Elasmosaurus

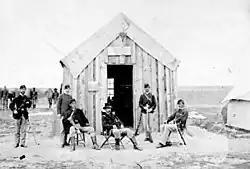
Officers at Fort Wallace, Kansas, in 1867. Theophilus H. Turner, who the same year discovered "Elasmosaurus" in the area, is second from left.

In early 1867, the American army surgeon Theophilus Hunt Turner and the army scout William Comstock explored the rocks around Fort Wallace, Kansas, where they were stationed during the construction of the Union Pacific Railroad. Approximately northeast of Fort Wallace, near McAllaster, Turner discovered the bones of a large fossil reptile in a ravine in the Pierre Shale formation, and though he had no paleontological experience, he recognized the remains as belonging to an "extinct monster". In June, Turner gave three fossil vertebrae to the American scientist John LeConte, a member of the railway survey, to take back east to be identified. In December, LeConte delivered some of the vertebrae to the American paleontologist Edward Drinker Cope at the Academy of Natural Sciences of Philadelphia (ANSP, known since 2011 as the Academy of Natural Sciences of Drexel University). Recognizing them as the remains of a plesiosaur, larger than any he had seen in Europe, Cope wrote to Turner asking him to deliver the rest of the specimen, at the ANSP's expense.